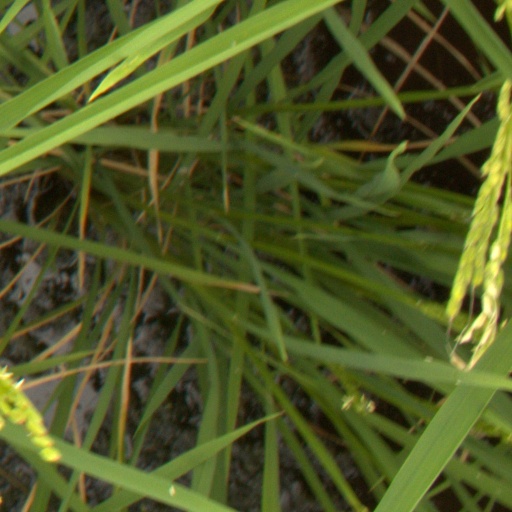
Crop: rice